Types of prostitution in modern Japan

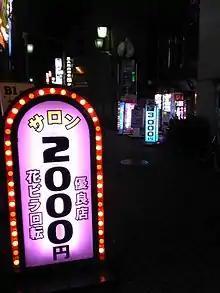
Pink salons in Japan

A ', or ' for short, is a type of brothel in Japan which specialises in oral sex. Pink salons avoid criminalisation under Japanese law by serving food, operating without showers or private rooms, and limiting the services provided to fellatio. Pink salons may also offer additional activities such as fingering a customer's "companion", and (intercrural sex). Pink salons are found across Japan, and workers commonly see a dozen or more customers per shift.